Franklin Square (Hobart)

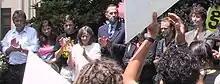
Bob Brown and members of the Gunns 20 group protesting in 2004

Franklin Square has long been utilised as a place for peaceful public protest for causes such as worker's rights, pro-Tibet demonstrations and government regulations surrounding genetically modified crops.